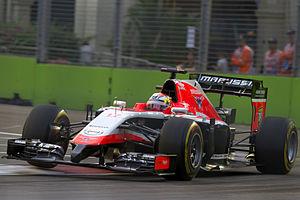
La Marussia MR03 est la monoplace de Formule 1 engagée par l'écurie russe Marussia F1 Team dans le cadre du championnat du monde de Formule 1 2014. Elle est pilotée par le Britannique Max Chilton et le Français Jules Bianchi, qui font tous deux leur seconde saison au sein de l'écurie. Conçue par l'ingénieur britannique John McQuilliam et présentée le 30 janvier 2014 sur le circuit permanent de Jerez en Espagne, la MR03 reprend les modifications de la réglementation technique en vigueur. Son évolution, la MR03B, est alignée en 2015, aux mains de Will Stevens et Roberto Merhi au sein de l'écurie Manor Marussia F1 Team.